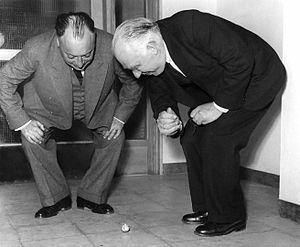
Une toupie tippe-top est une sorte de toupie dont le corps est une sphère tronquée partiellement évidée terminée par un manche court. Cette toupie est couramment appelée toupie magique. La particularité de cette toupie est de se retourner pendant sa rotation. En effet, après que l'on a lancé la toupie en la tenant par son manche, celui-ci s'incline progressivement jusqu'à se retrouver sous le corps sphérique devenant ainsi le seul point de contact de la toupie avec le support.
Wolfgang Ernst Pauli est un physicien autrichien connu pour sa définition du principe d'exclusion en mécanique quantique, ou principe de Pauli, ce qui lui valut le prix Nobel de physique de 1945. Il est également lauréat de la médaille Franklin en 1952.